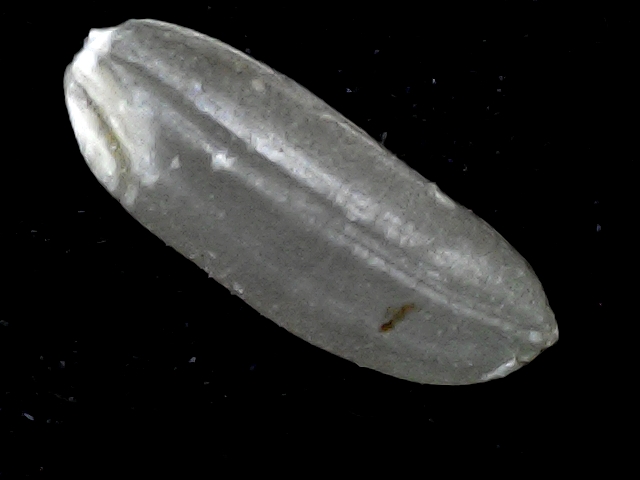
Rice variety: BD72